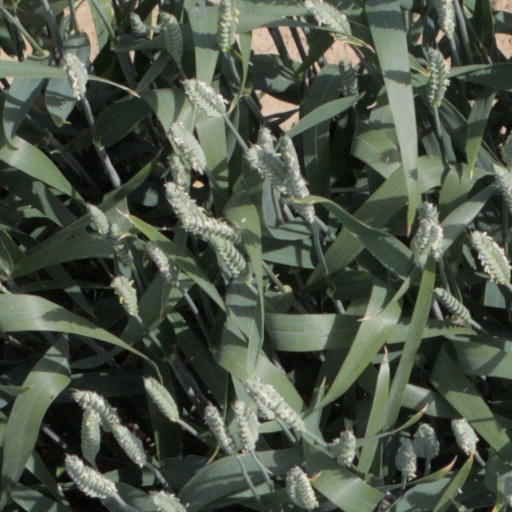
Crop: wheat